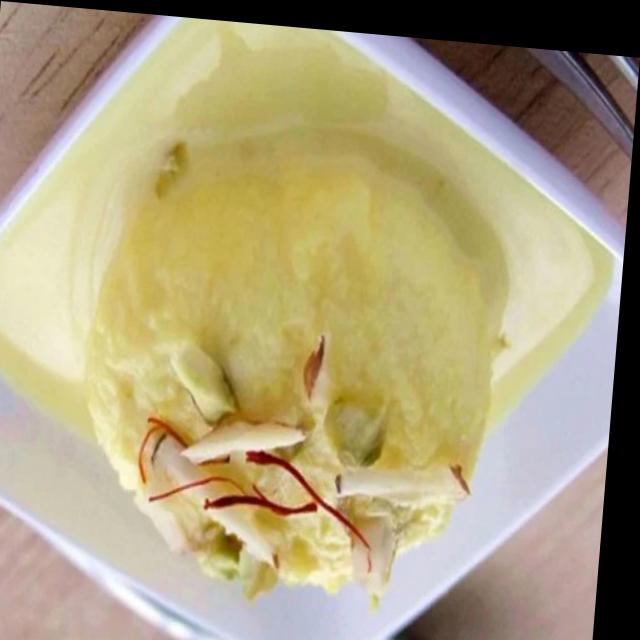
Dish: ras_malai